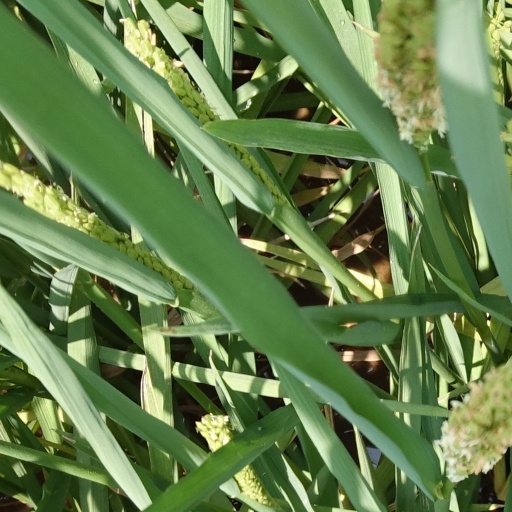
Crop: rice